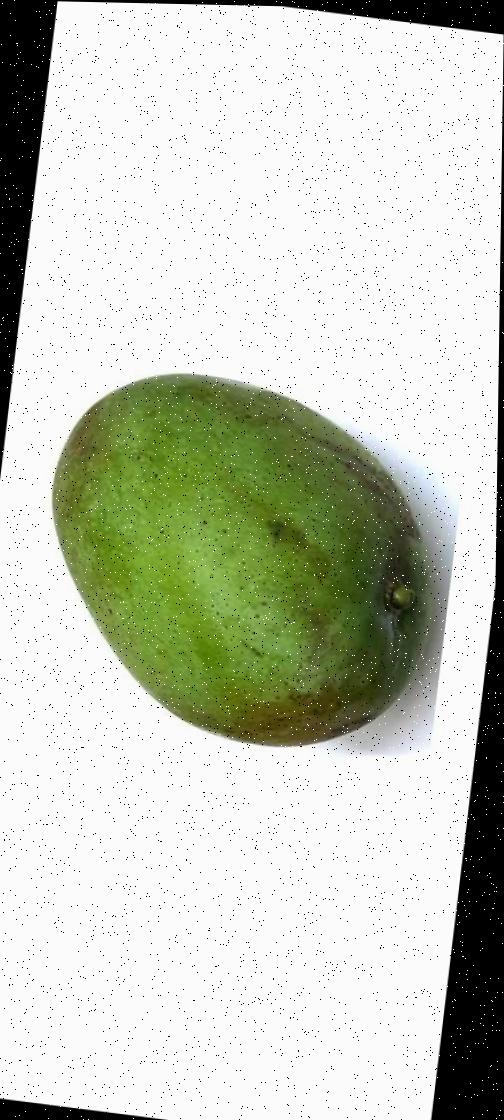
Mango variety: Fazli Shurmai